158th Fighter Wing

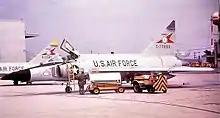
134th Fighter-Interceptor Squadron – Convair F-102A Delta Dagger 57-0880

The mission of the 158th Fighter Group (AD) was the air defense of Vermont. Its 134th FIS was initially equipped with the F-94 Starfire interceptor.